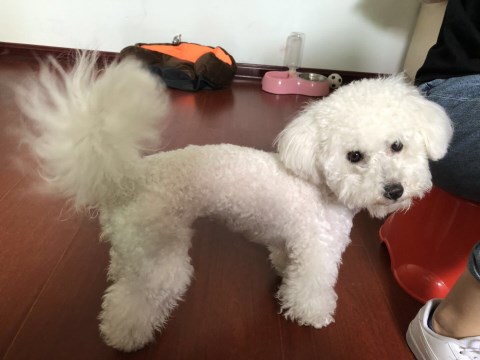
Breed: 3083-n000117-Bichon_Frise